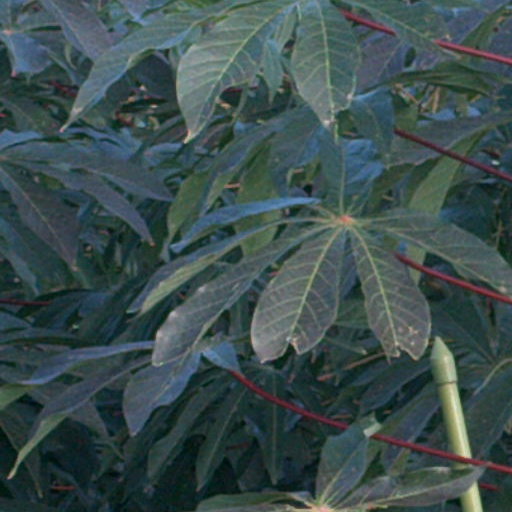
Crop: cassava